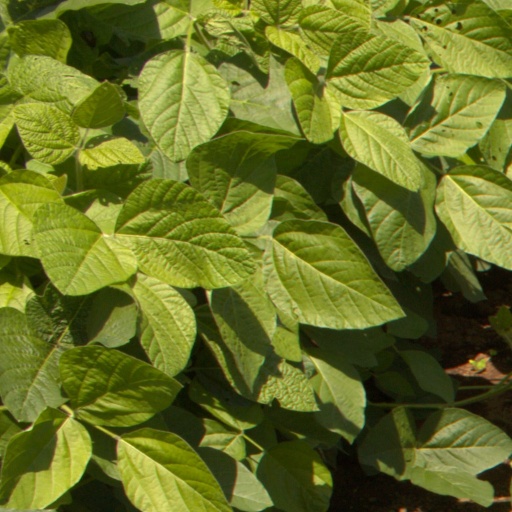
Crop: soybean